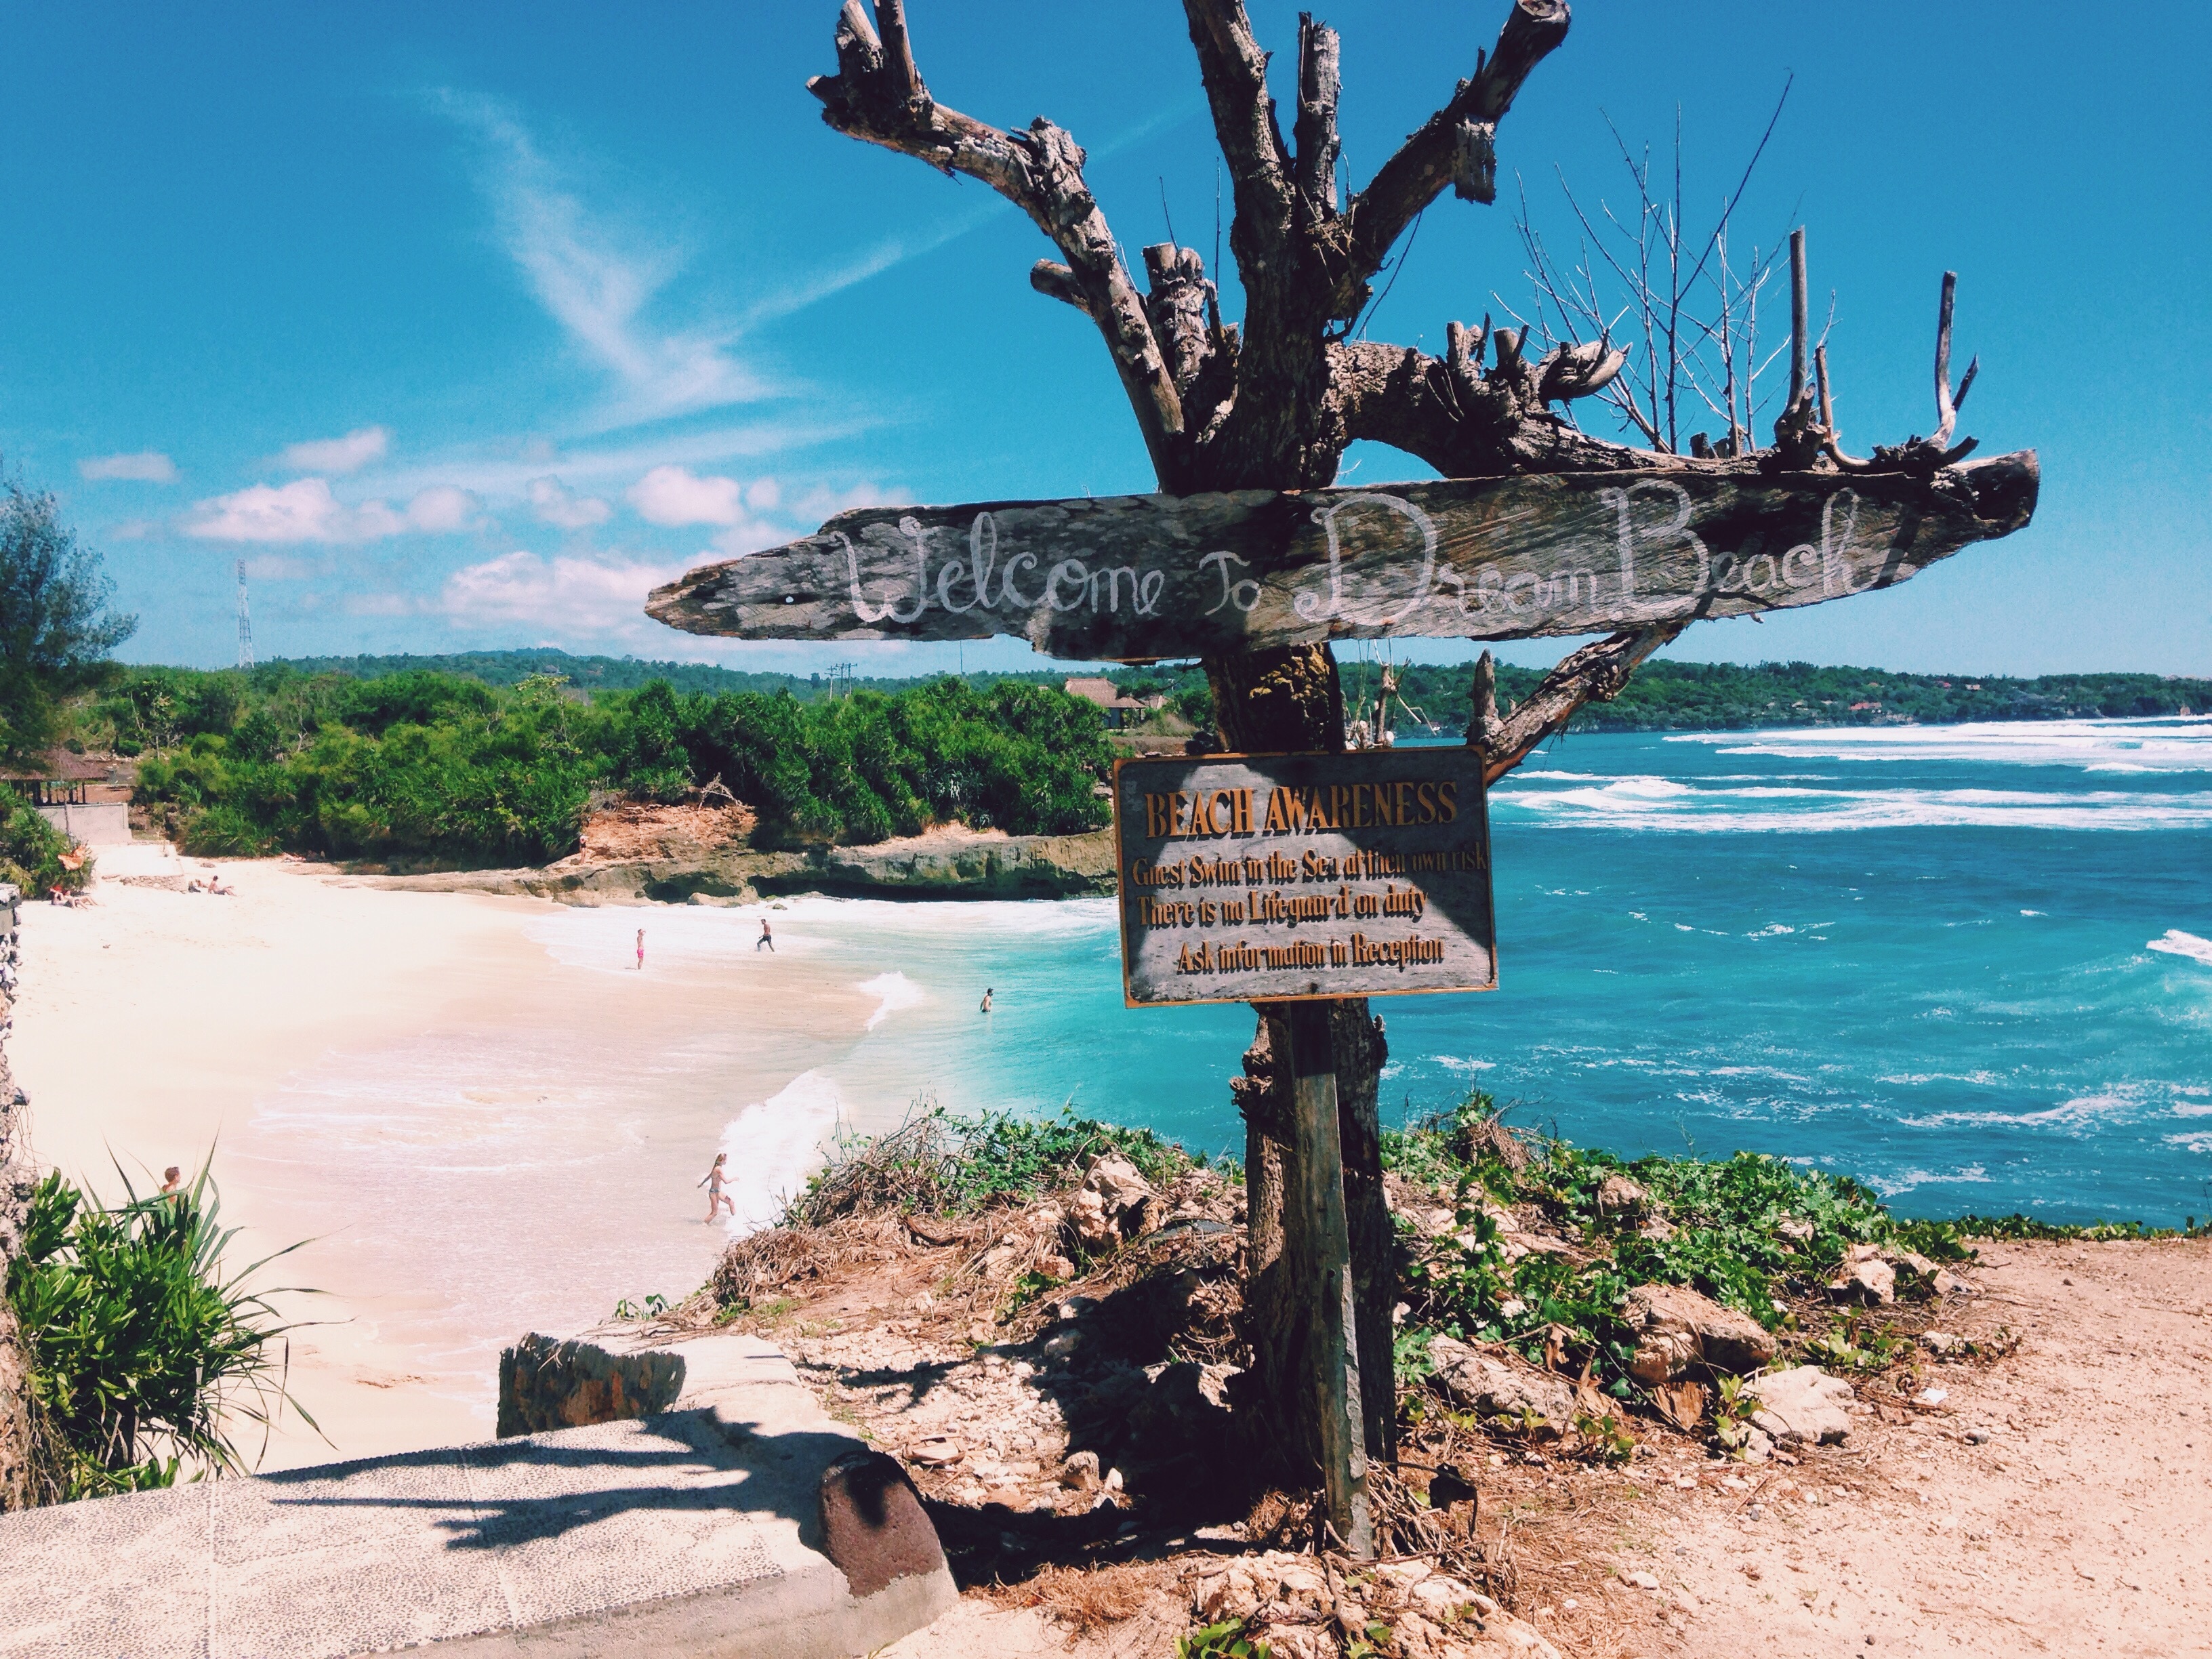
beach, sea, coast, tree, ocean, shore, vacation, bay, island, body of water, indonesia, bali, beach landscape, blue landscape, indonesia sea, bali sunset, bali landscape, nusa lambongan, dream beach, arecales